Shalva Nutsubidze

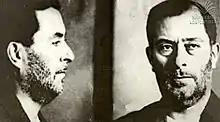
Nutsubidze in prison

Nutsubidze was detained in Tashiskari on August 31, 1938, on suspicion of spying for Germany. He was handed to the People's Committee of the USSR for State Security on December 1, the same year, after being accompanied from Tbilisi to Moscow. He was charged with counter-revolutionary actions, propaganda, and direct actions against the working class and the revolutionary movement in support of the counter-revolutionary government.